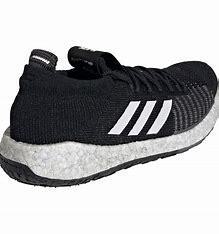
Brand: Adidas
Model: Pulseboost HD